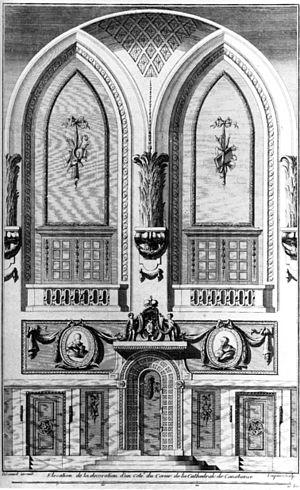
La cathédrale Notre-Dame de Constance est l'ancien siège de l'évêché de Constance, en Allemagne. La première construction de l'édifice remonte aux premiers temps de la création du siège épiscopal, vers l'an 600, et est mentionnée pour la première fois en l'an 780. Elle fut pendant douze siècles le siège de l'évêque de Constance et accueillit les débats du Concile de Constance. Depuis la disparition de l'évêché de Constance en 1821, la cathédrale est utilisée comme église paroissiale.